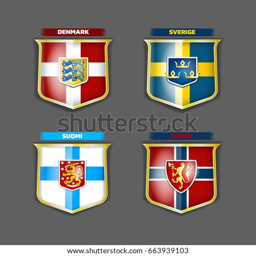
flags and coats of arms on the shields .